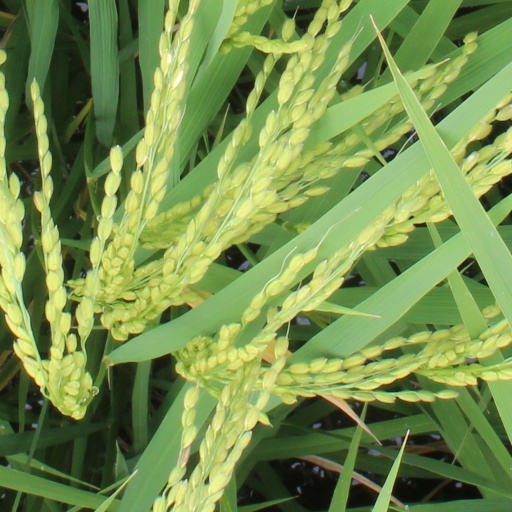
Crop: rice